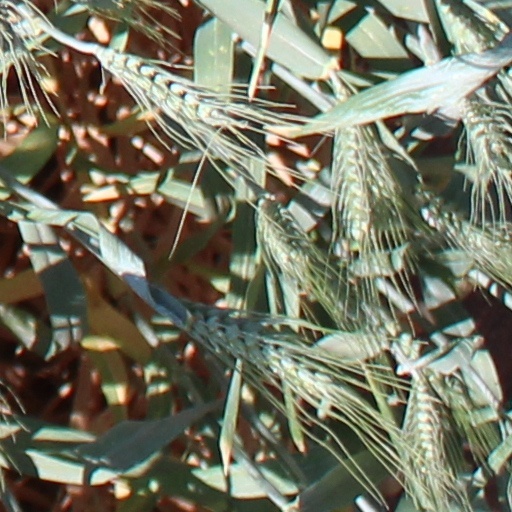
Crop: wheat